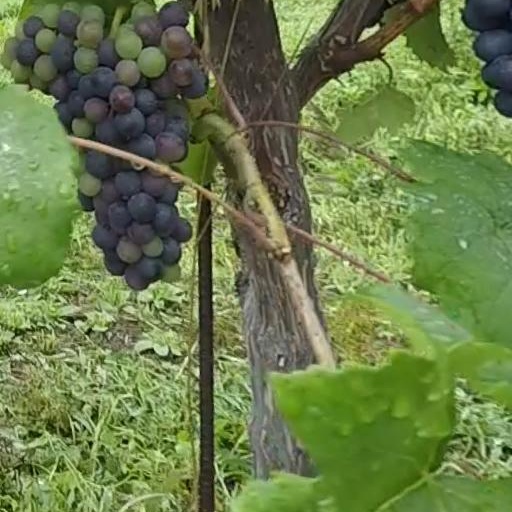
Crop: grape